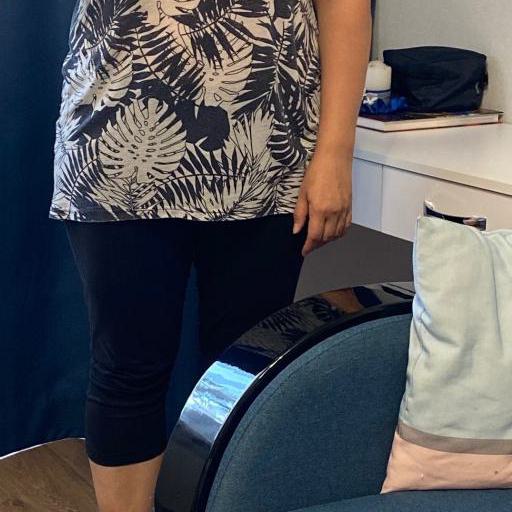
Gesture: no_gesture